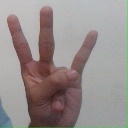
अक्षर: क्ष